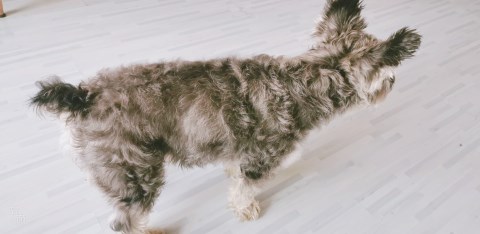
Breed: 2342-n000102-miniature_schnauzer